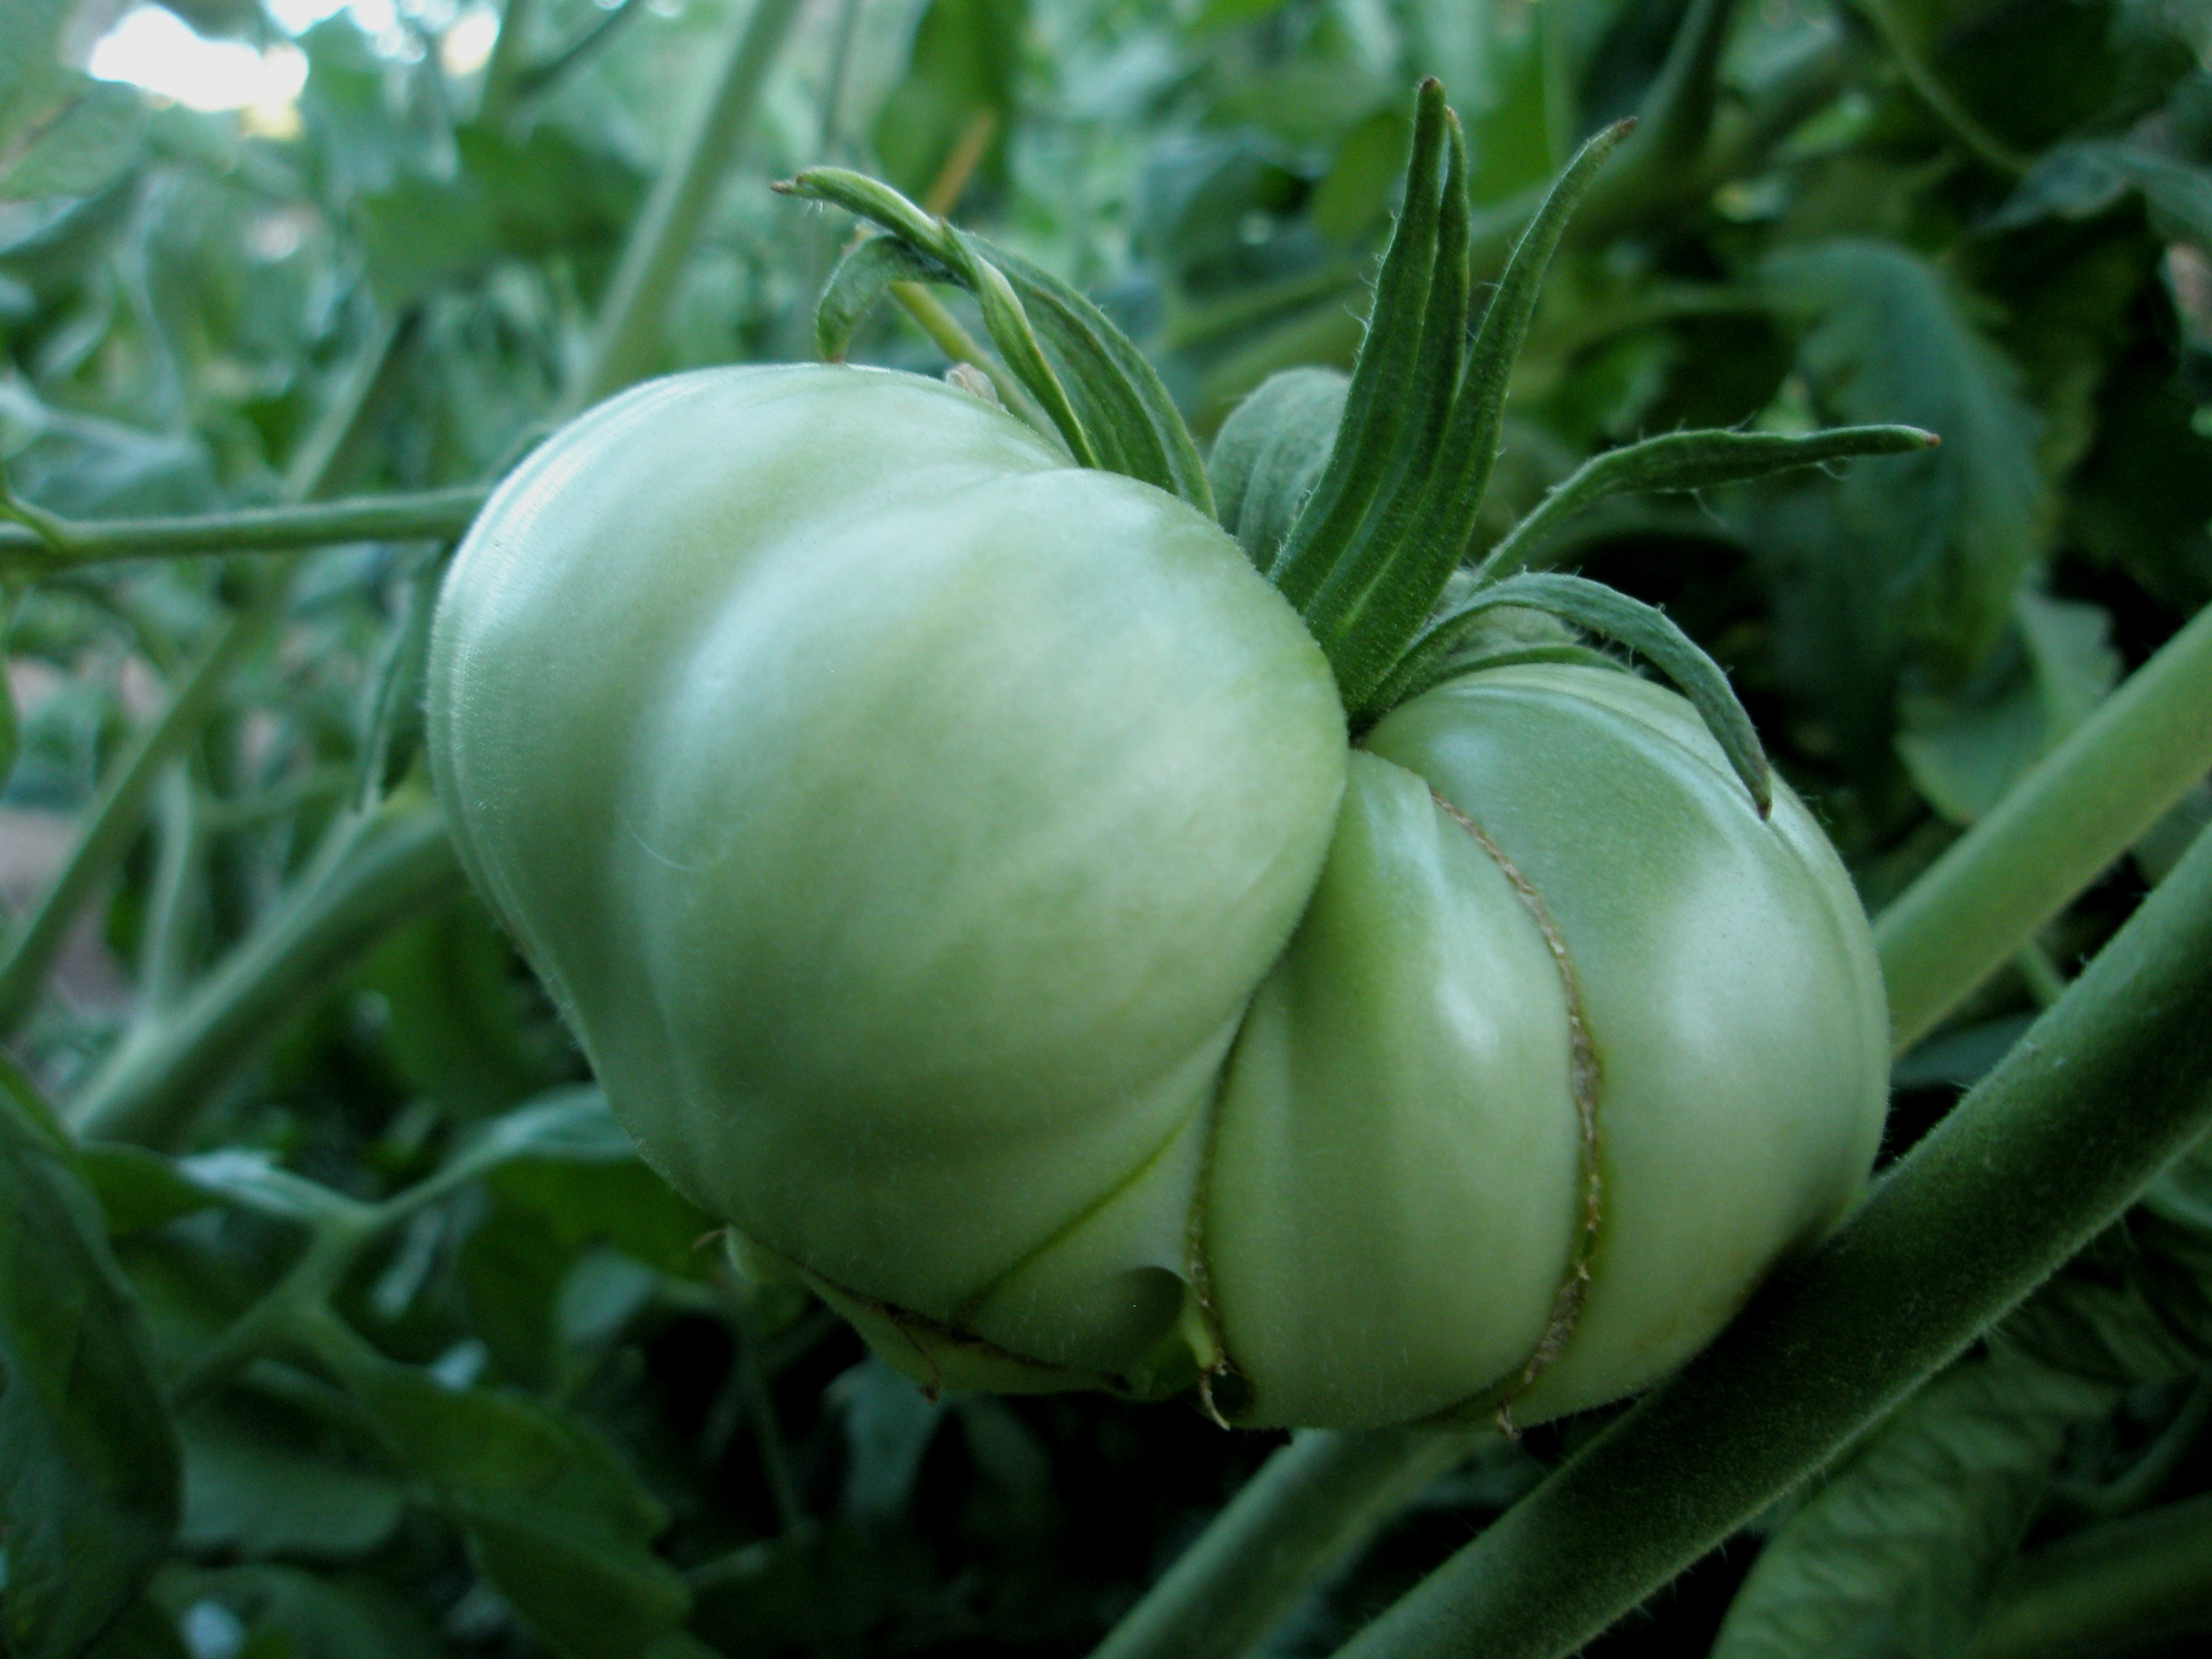
plant, flower, food, green, produce, vegetable, botany, garden, tomato, vegetables, flowering plant, plant stem, land plant